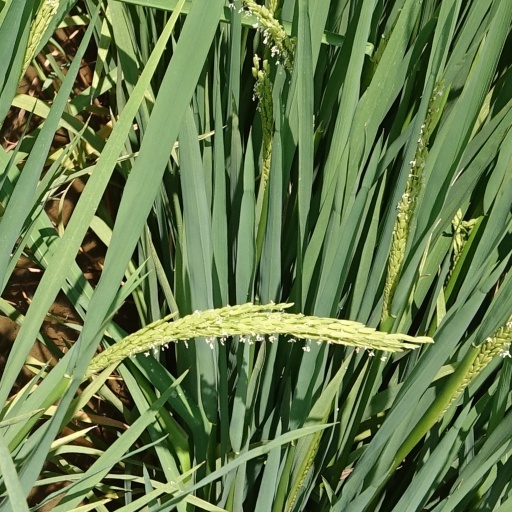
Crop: rice